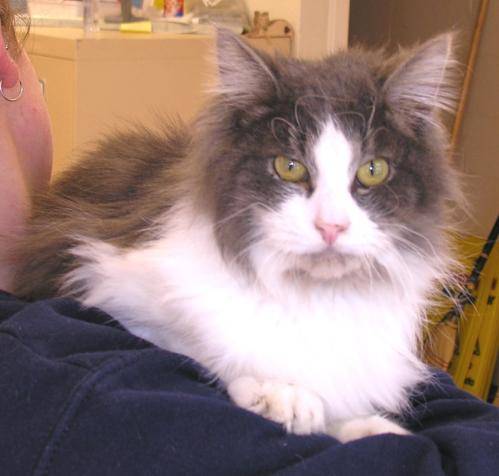
Label: cat